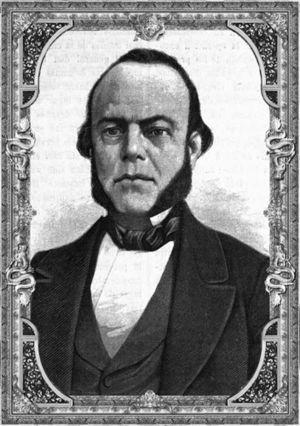
José Isidro Yañez était un homme politique mexicain membre de la Première et Deuxième Régence du Mexique entre 28 septembre 1821 et 18 mai 1822 avec les membres titulaires Agustín de Iturbide, Miguel Valentín y Tamayo, Manuel de Heras Soto, Nicolás Bravo Rueda et entre 28 septembre 1821 et 11 avril 1822 avec Manuel de la Bárcena, Manuel Velázquez de León y Pérez, Antonio Pérez Martínez y Robles et Juan O'Donojú y O'Rian.